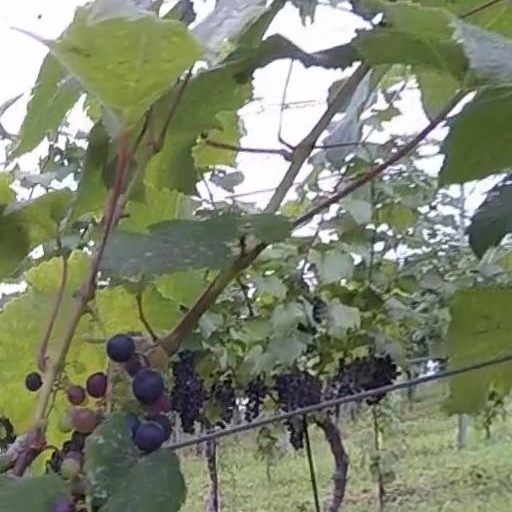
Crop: grape